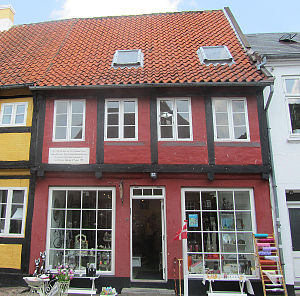
Emil Christian Hansen
E.C. Hansens fødested i Nederdammen i Ribe
Emil Christian Hansen (8. maj 1842 i Ribe - 27. august 1909 i Hornbæk)s fødested
Emil Christian Hansen var en dansk ekspert i gæringsfysiologi i forbindelse med ølbrygning, især gæreprocessen.